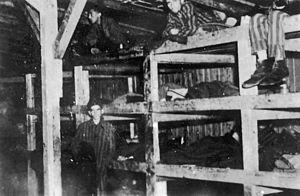
Buchenwald est un camp de concentration nazi créé en juillet 1937 sur la colline d'Ettersberg près de Weimar, en Allemagne. Destiné initialement à enfermer des opposants au régime nazi, pour la plupart communistes ou sociaux-démocrates, il reçoit par la suite quelque 10 000 juifs arrêtés lors de la nuit de cristal en 1938, ainsi que des Tsiganes, des homosexuels et des prisonniers de droits commun. Pendant la Seconde guerre mondiale, des prisonniers de guerre y sont également envoyés. Les prisonniers politiques y ont organisé une résistance.